2013 Dakar Rally

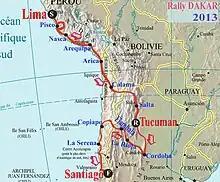
Route of the rally across Peru, Chile and Argentina.

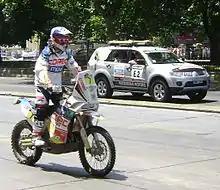
Francisco López Contardo during final stage

The 2013 Dakar Rally was the 35th running of the event and the fifth successive year that the event was held in South America. The event started in Lima, Peru on 5 January and finished in Santiago, Chile on 19 January after fourteen stages of competition. 448 vehicles in four classes of competition started the event, which comprised a total distance of over 8,500 kilometres. The motorcycle category was won by French rider Cyril Despres for a fifth time, riding a KTM; Marcos Patronelli took his second win in the quad competition riding a Yamaha; Stéphane Peterhansel captured his eleventh Dakar victory in the car category alongside co-driver Jean-Paul Cottret at the wheel of a Mini; and Eduard Nikolaev's maiden victory re-captured the truck category title for Kamaz.